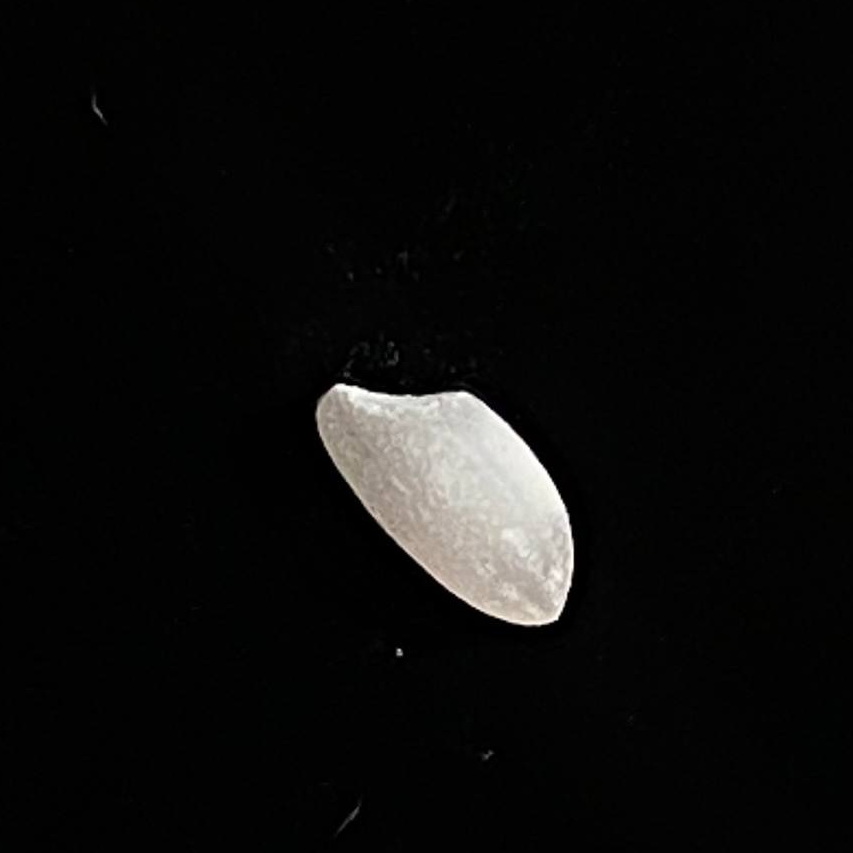
Rice variety: Chinigura_Polao